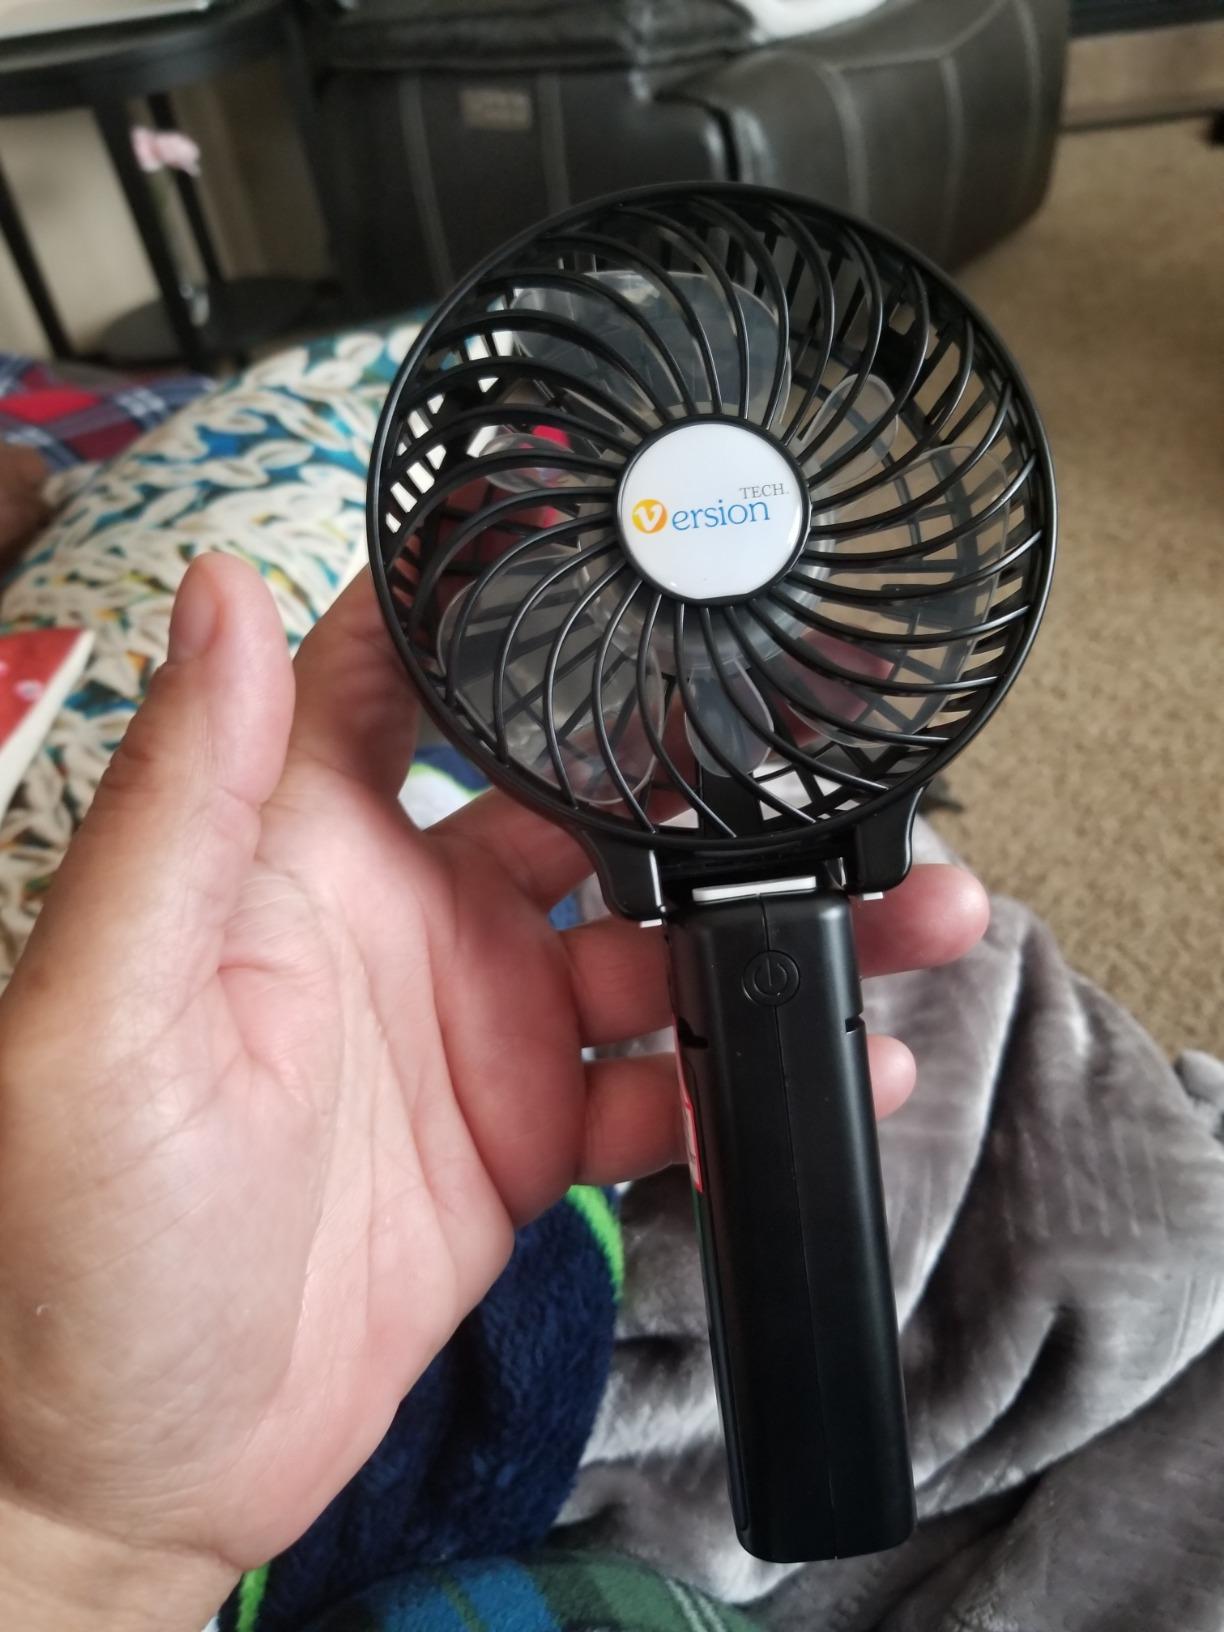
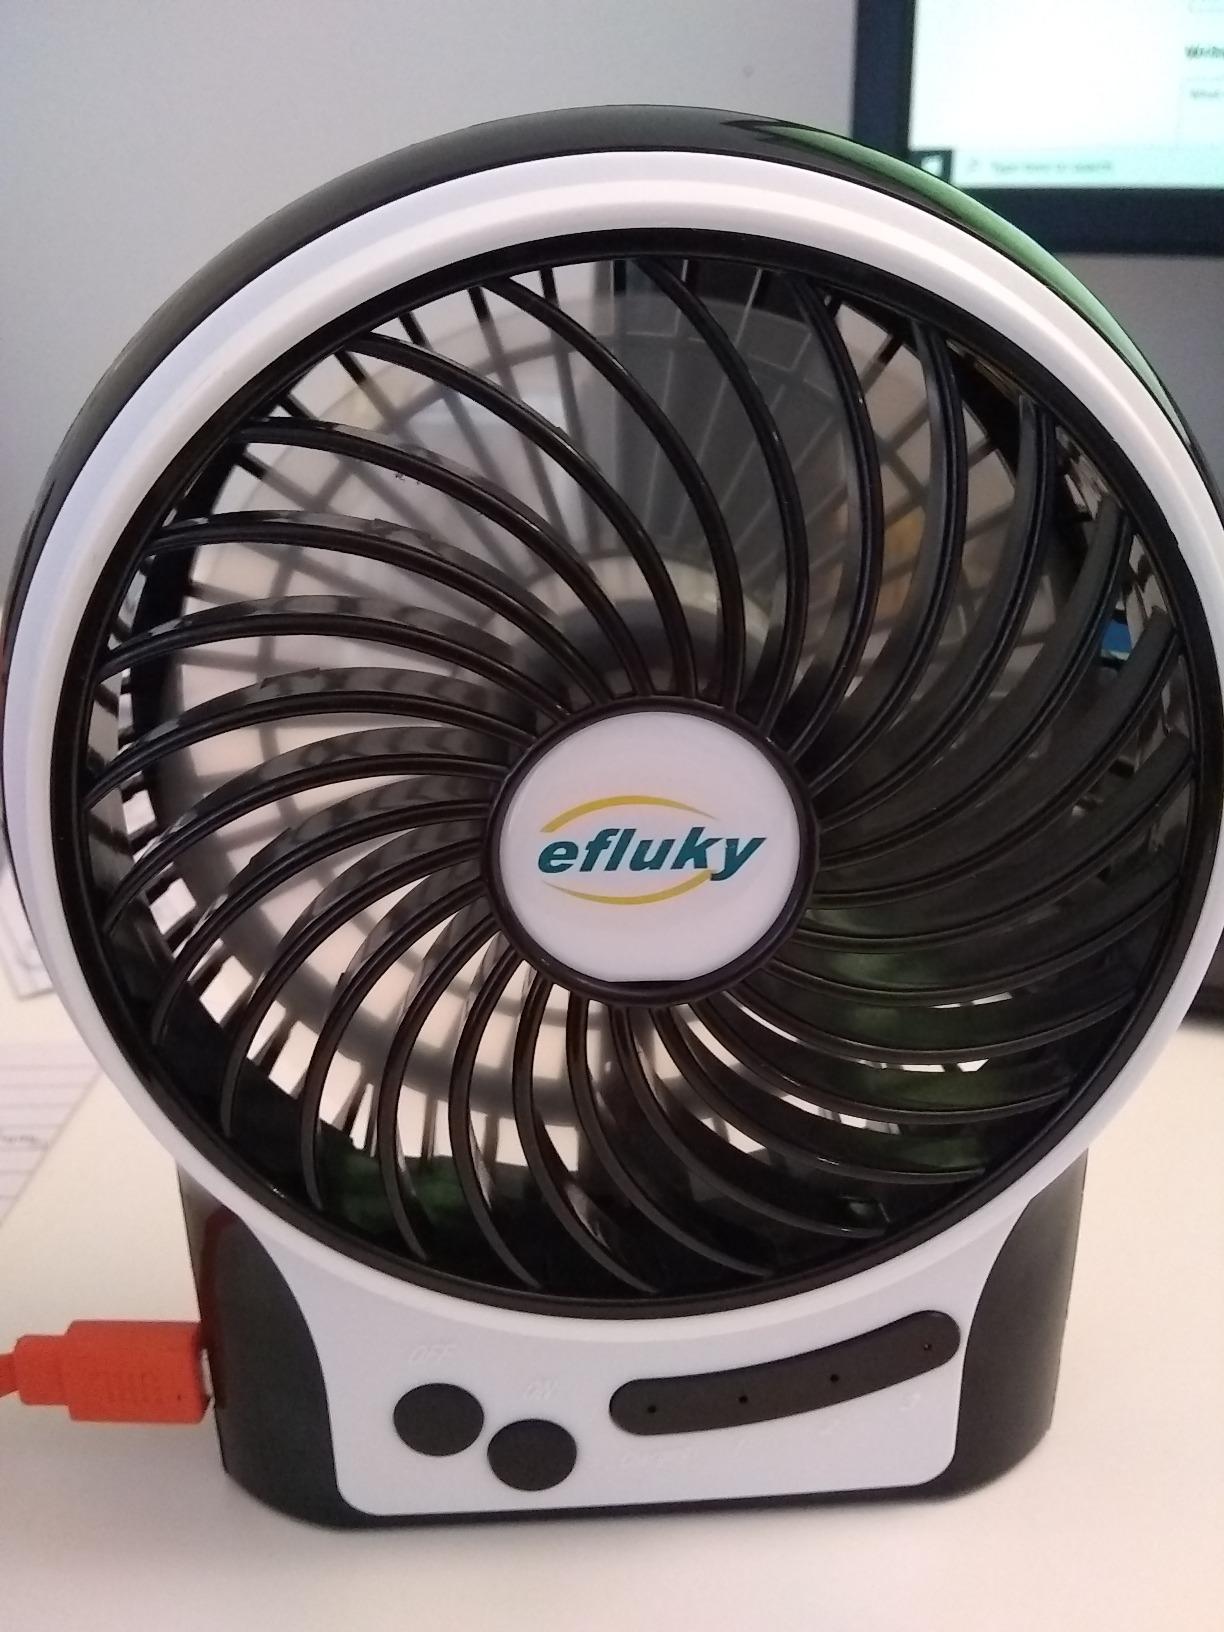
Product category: fan
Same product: no